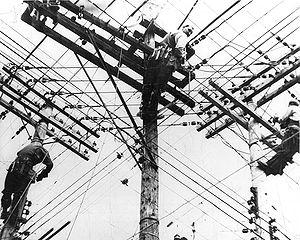
Équipe de ligne de la Montréal Light, Heat and Power Consolidated. Vers 1928. Source
Hydro-Québec est une société d'État québécoise responsable de la production, du transport et de la distribution de l'électricité au Québec. Fondée en 1944, son unique actionnaire est le gouvernement du Québec. La société a son siège social qui est située à Montréal.
L'histoire de l'électricité au Québec a été marquée par trois grandes phases qui s'étendent des années 1880 à nos jours.